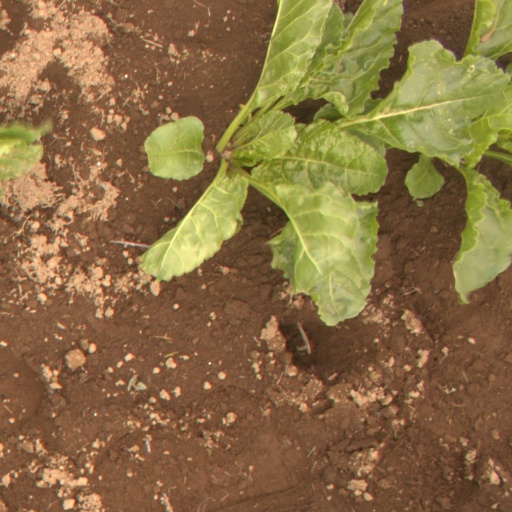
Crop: sugar beet